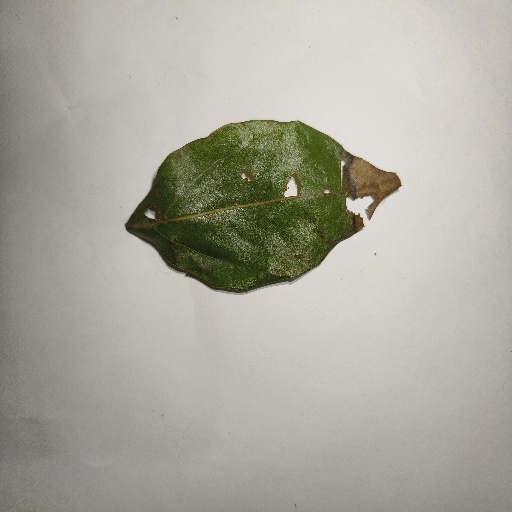
Species: Camphor
Leaf condition: Shot Hole